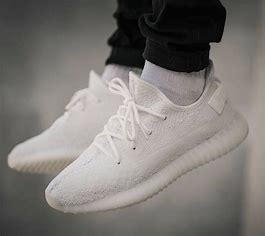
Brand: Adidas
Model: Yeezy Boost 350